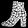
Label: Ankle boot